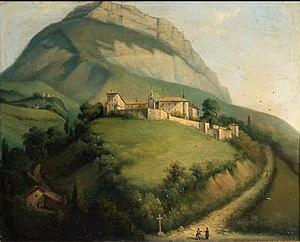
Montfleury, situé sur la commune de Corenc, est un lieu-dit qui domine Grenoble et le Grésivaudan, sur l'un des contreforts du mont Saint-Eynard, sur les pentes boisées du massif de la Chartreuse.